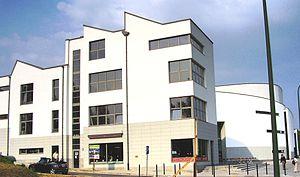
Wolubilis est un site culturel de la commune de Woluwe-Saint-Lambert, dont l'inauguration a eu lieu au printemps 2006.
Bruxelles [bʁysɛl], parfois aussi appelé aire urbaine de Bruxelles ou Grand Bruxelles, est une ville et une agglomération de Belgique qui s'étend au-delà des limites administratives de la Région de Bruxelles-Capitale pour englober des parties du Brabant wallon et l'arrondissement de Hal-Vilvorde, et au centre de laquelle se trouve la commune de Bruxelles proprement dite, dont le nom utilisé par la constitution belge est ville de Bruxelles.